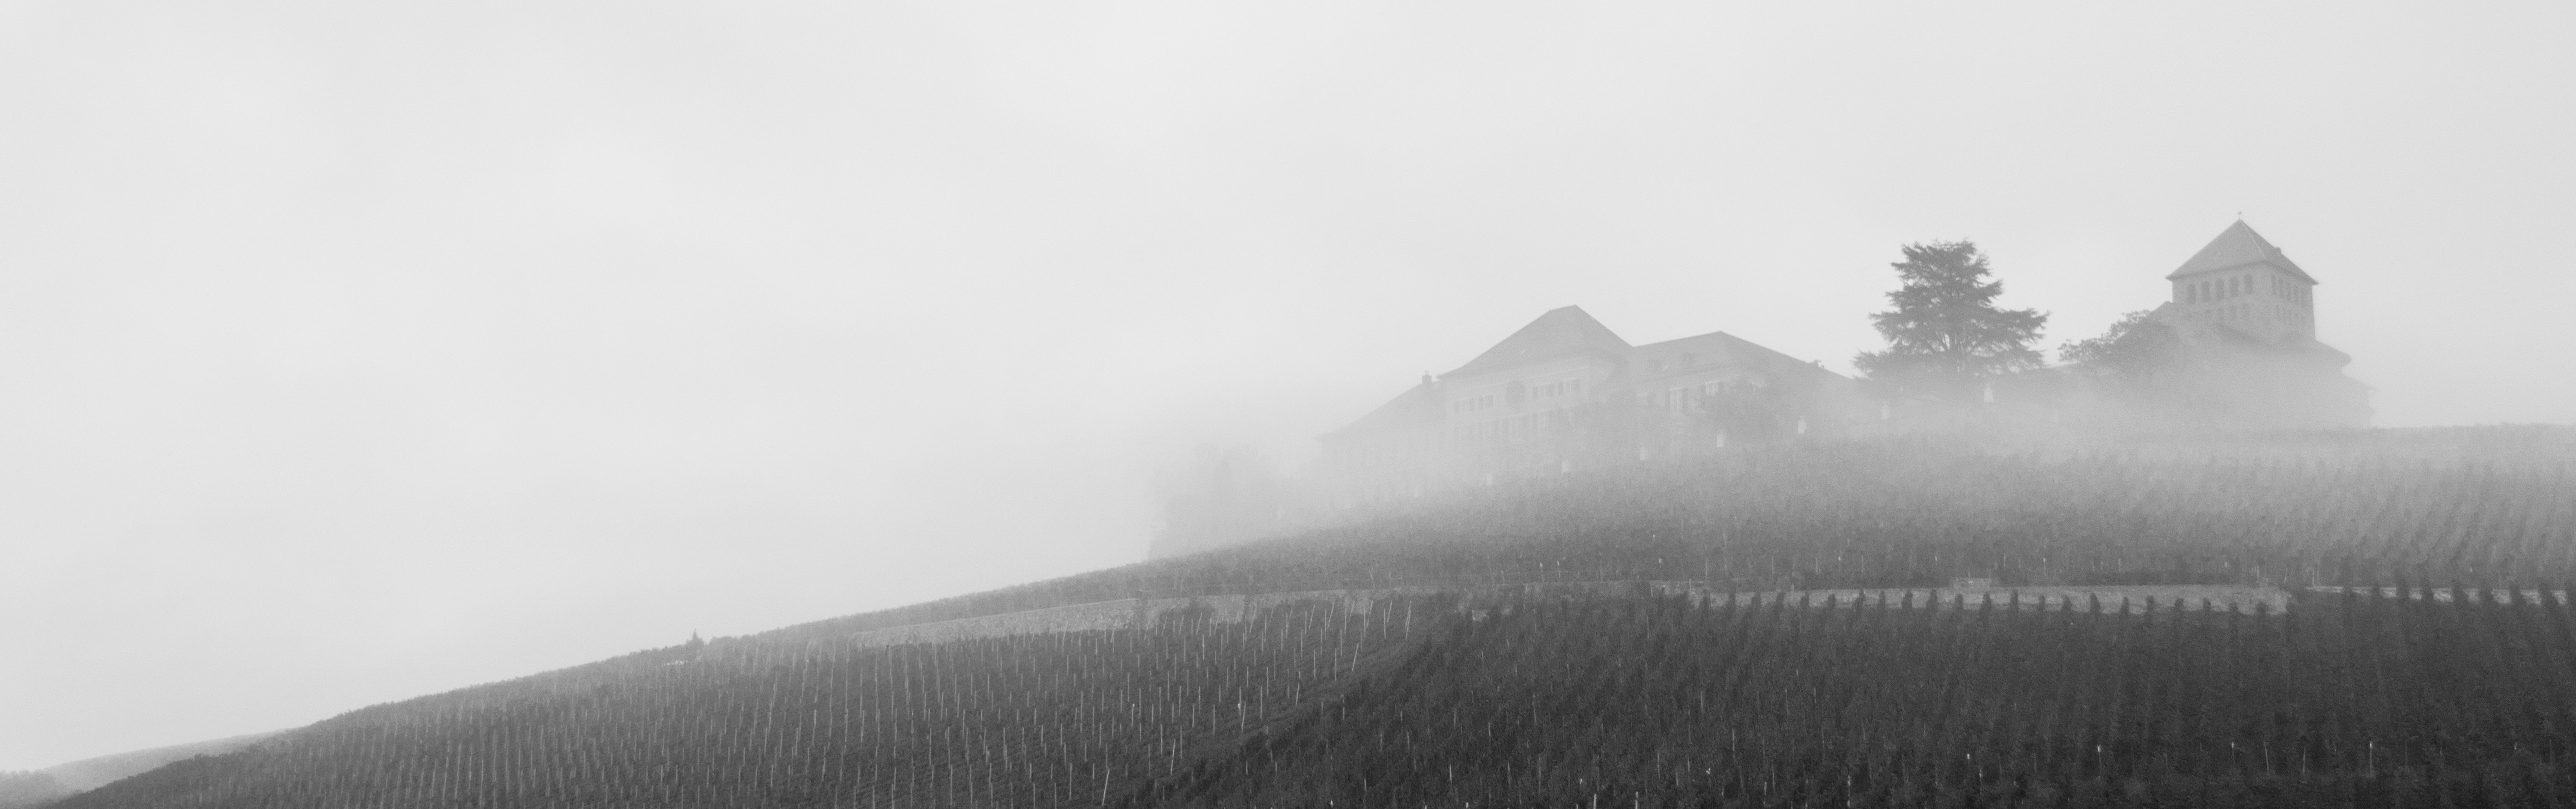
mountain, snow, cloud, black and white, fog, mist, photography, morning, hill, weather, haze, monochrome, monochrome photography, atmospheric phenomenon